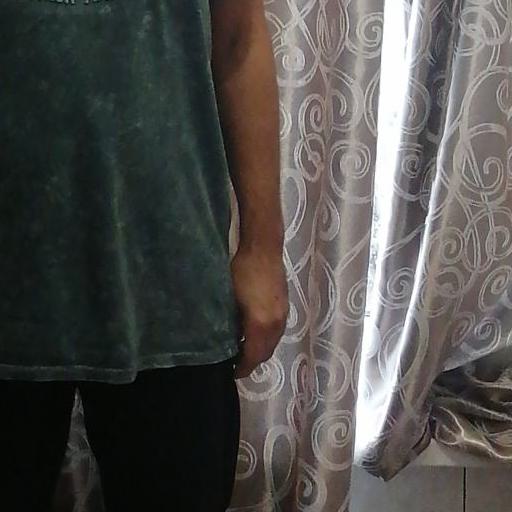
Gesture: no_gesture